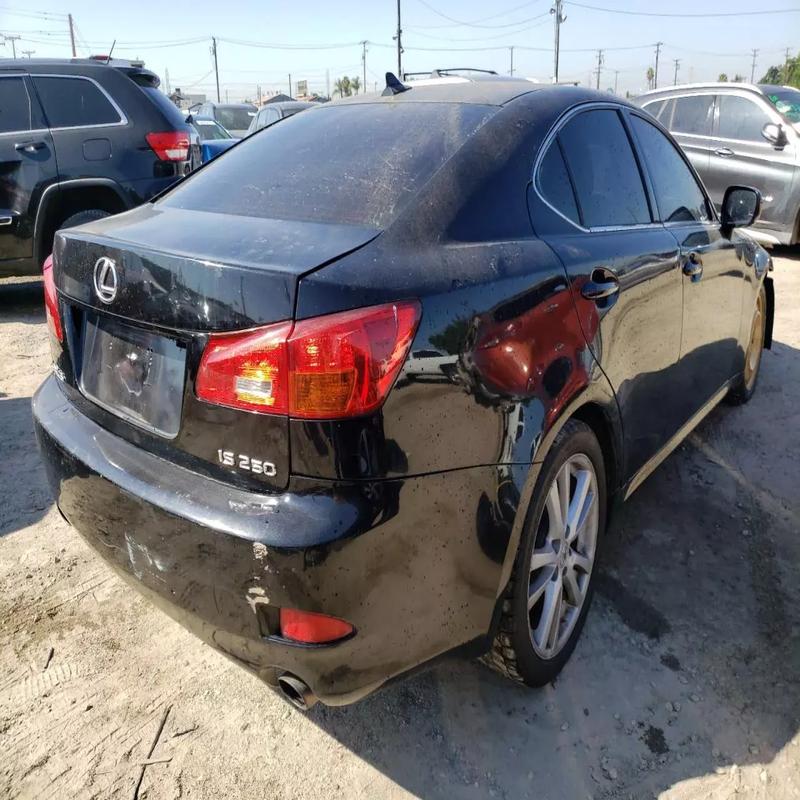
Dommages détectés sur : capot, aile avant droite, aile avant gauche, porte avant droite, porte avant gauche, porte arrière droite, porte arrière gauche, aile arrière droite, aile arrière gauche, malle, feu arrière droit, feu arrière gauche, plaque d'immatriculation arrière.
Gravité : mineur